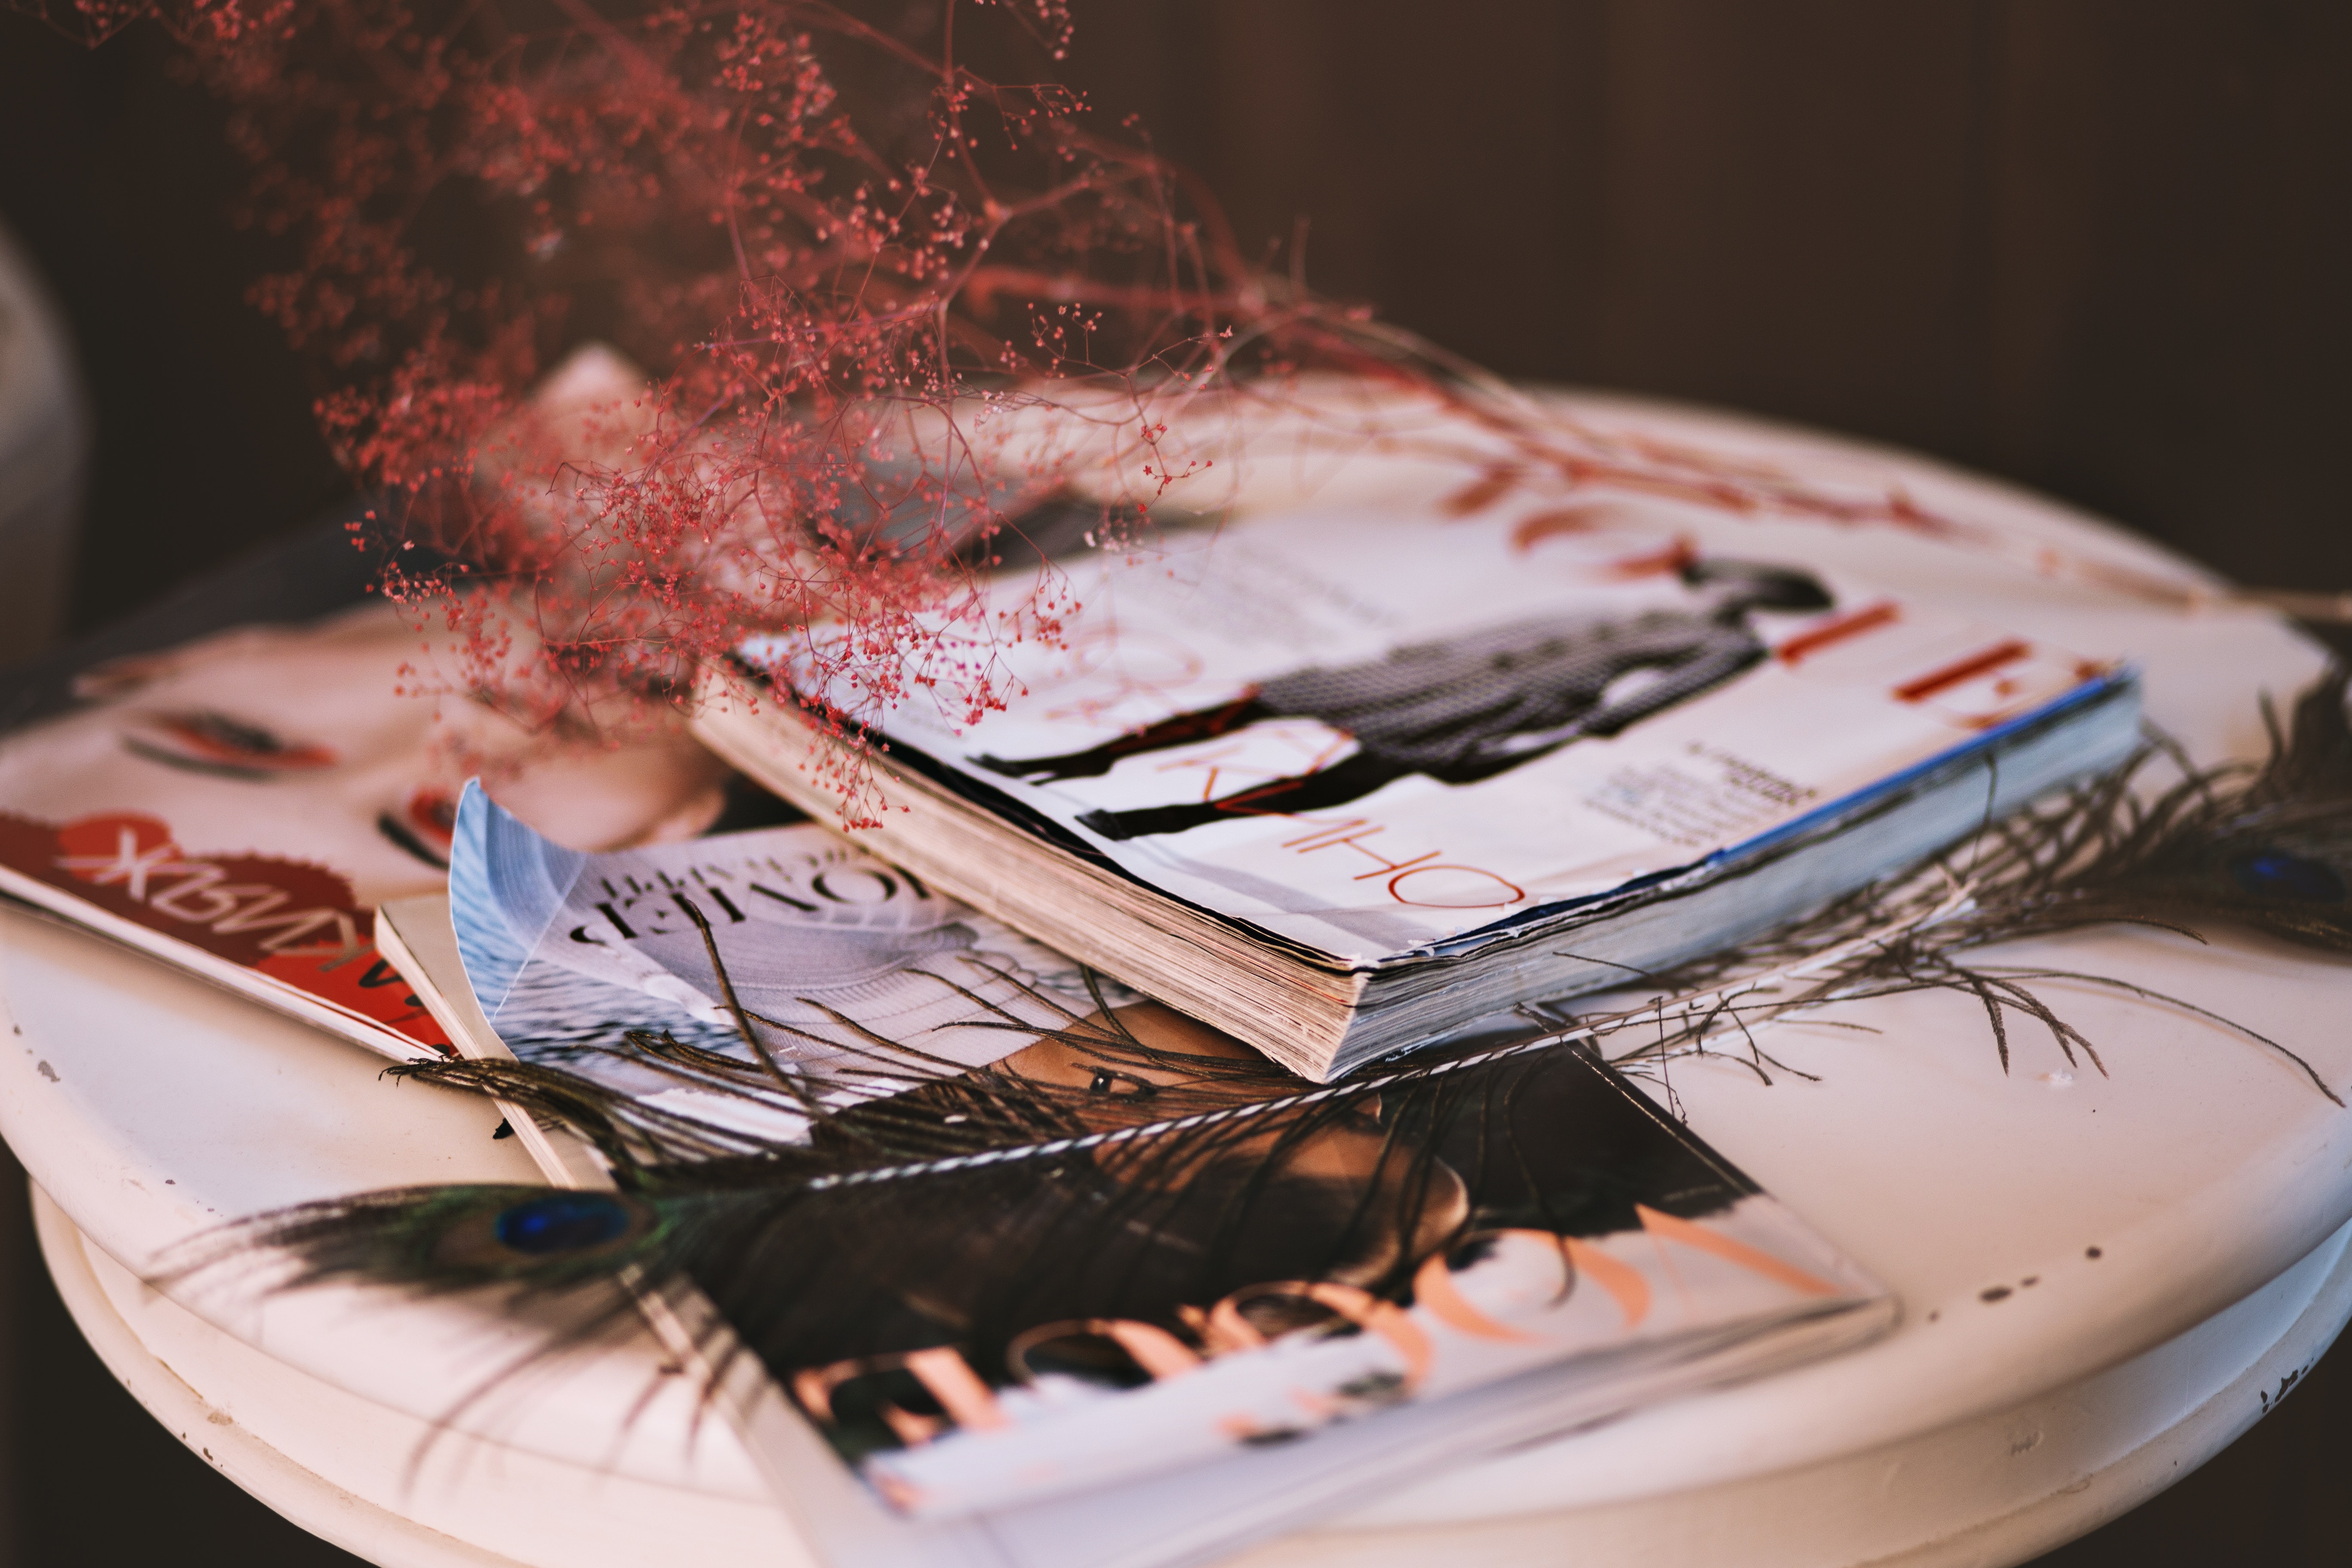
illustration, paper